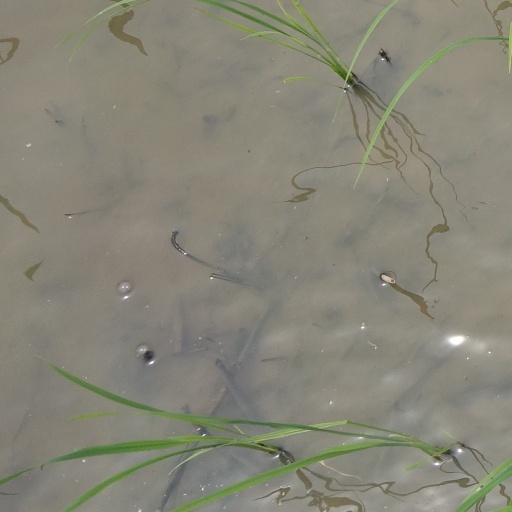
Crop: rice